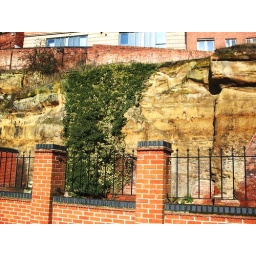
Part of the ancient rock that the city is built upon, with a slightly newer wall in front.